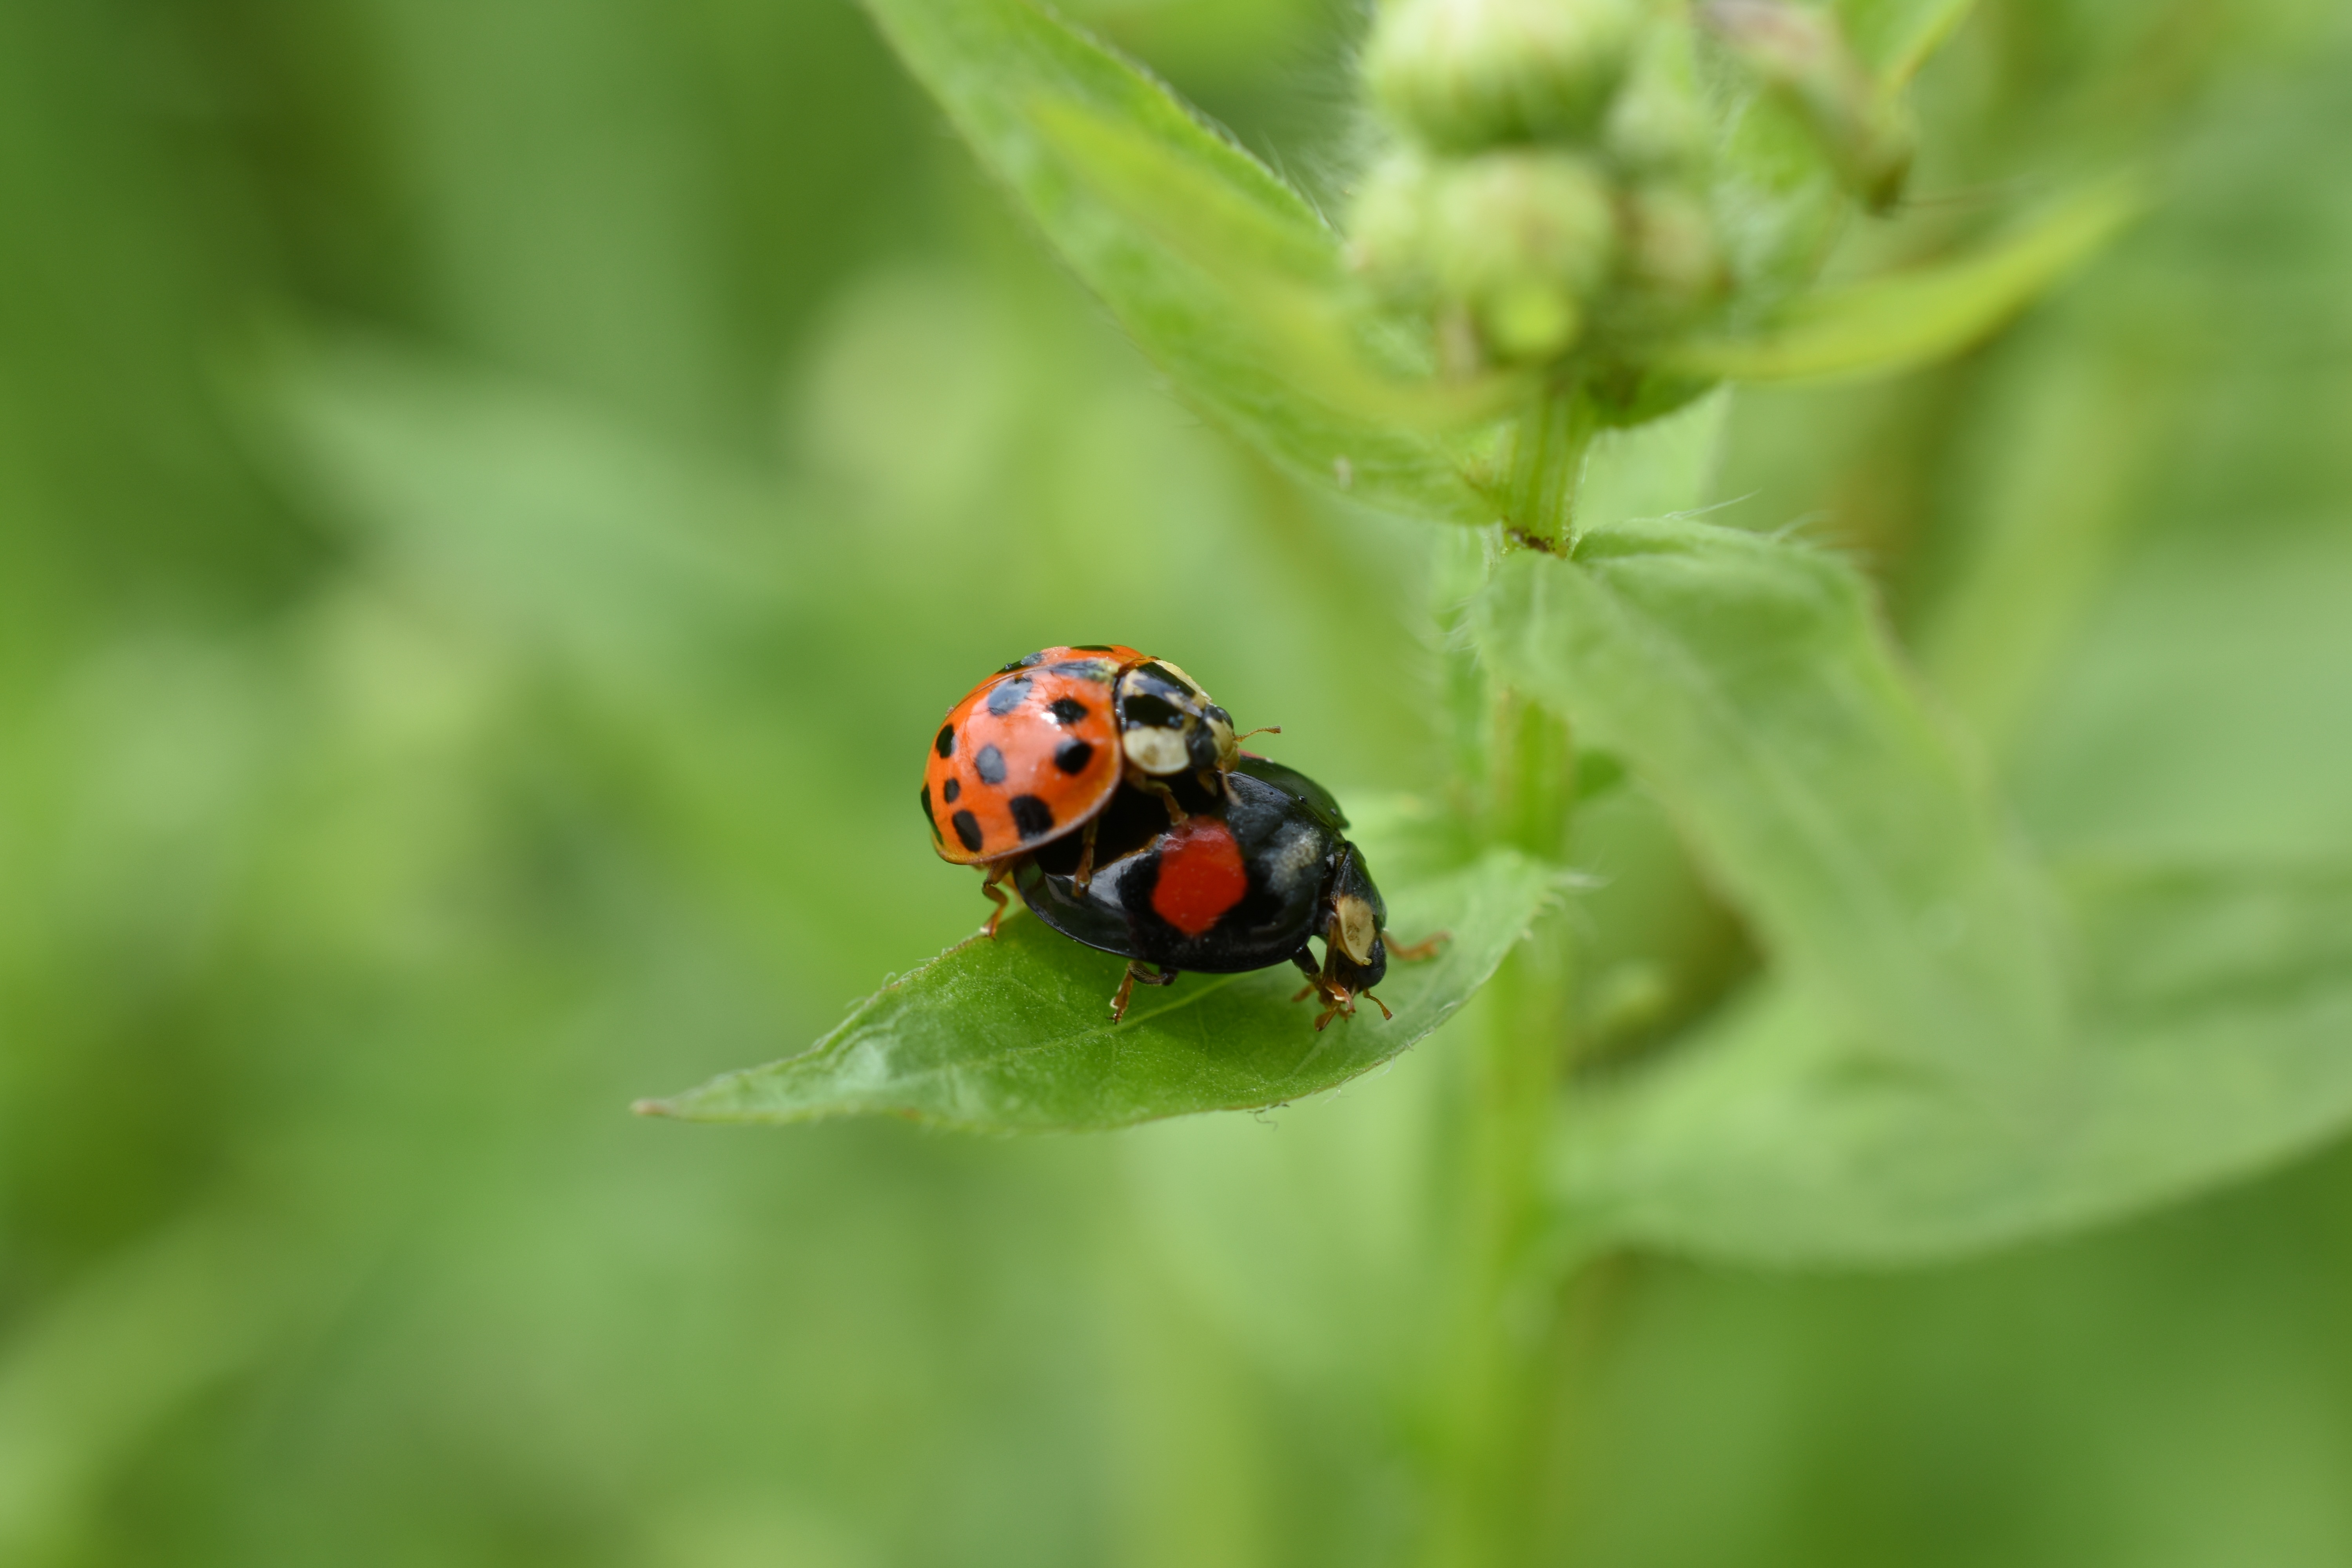
flower, red, insect, ladybug, fauna, ladybird, invertebrate, close up, beetle, nectar, macro photography, affix, leaf beetle, hangang park